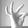
ASL letter: F